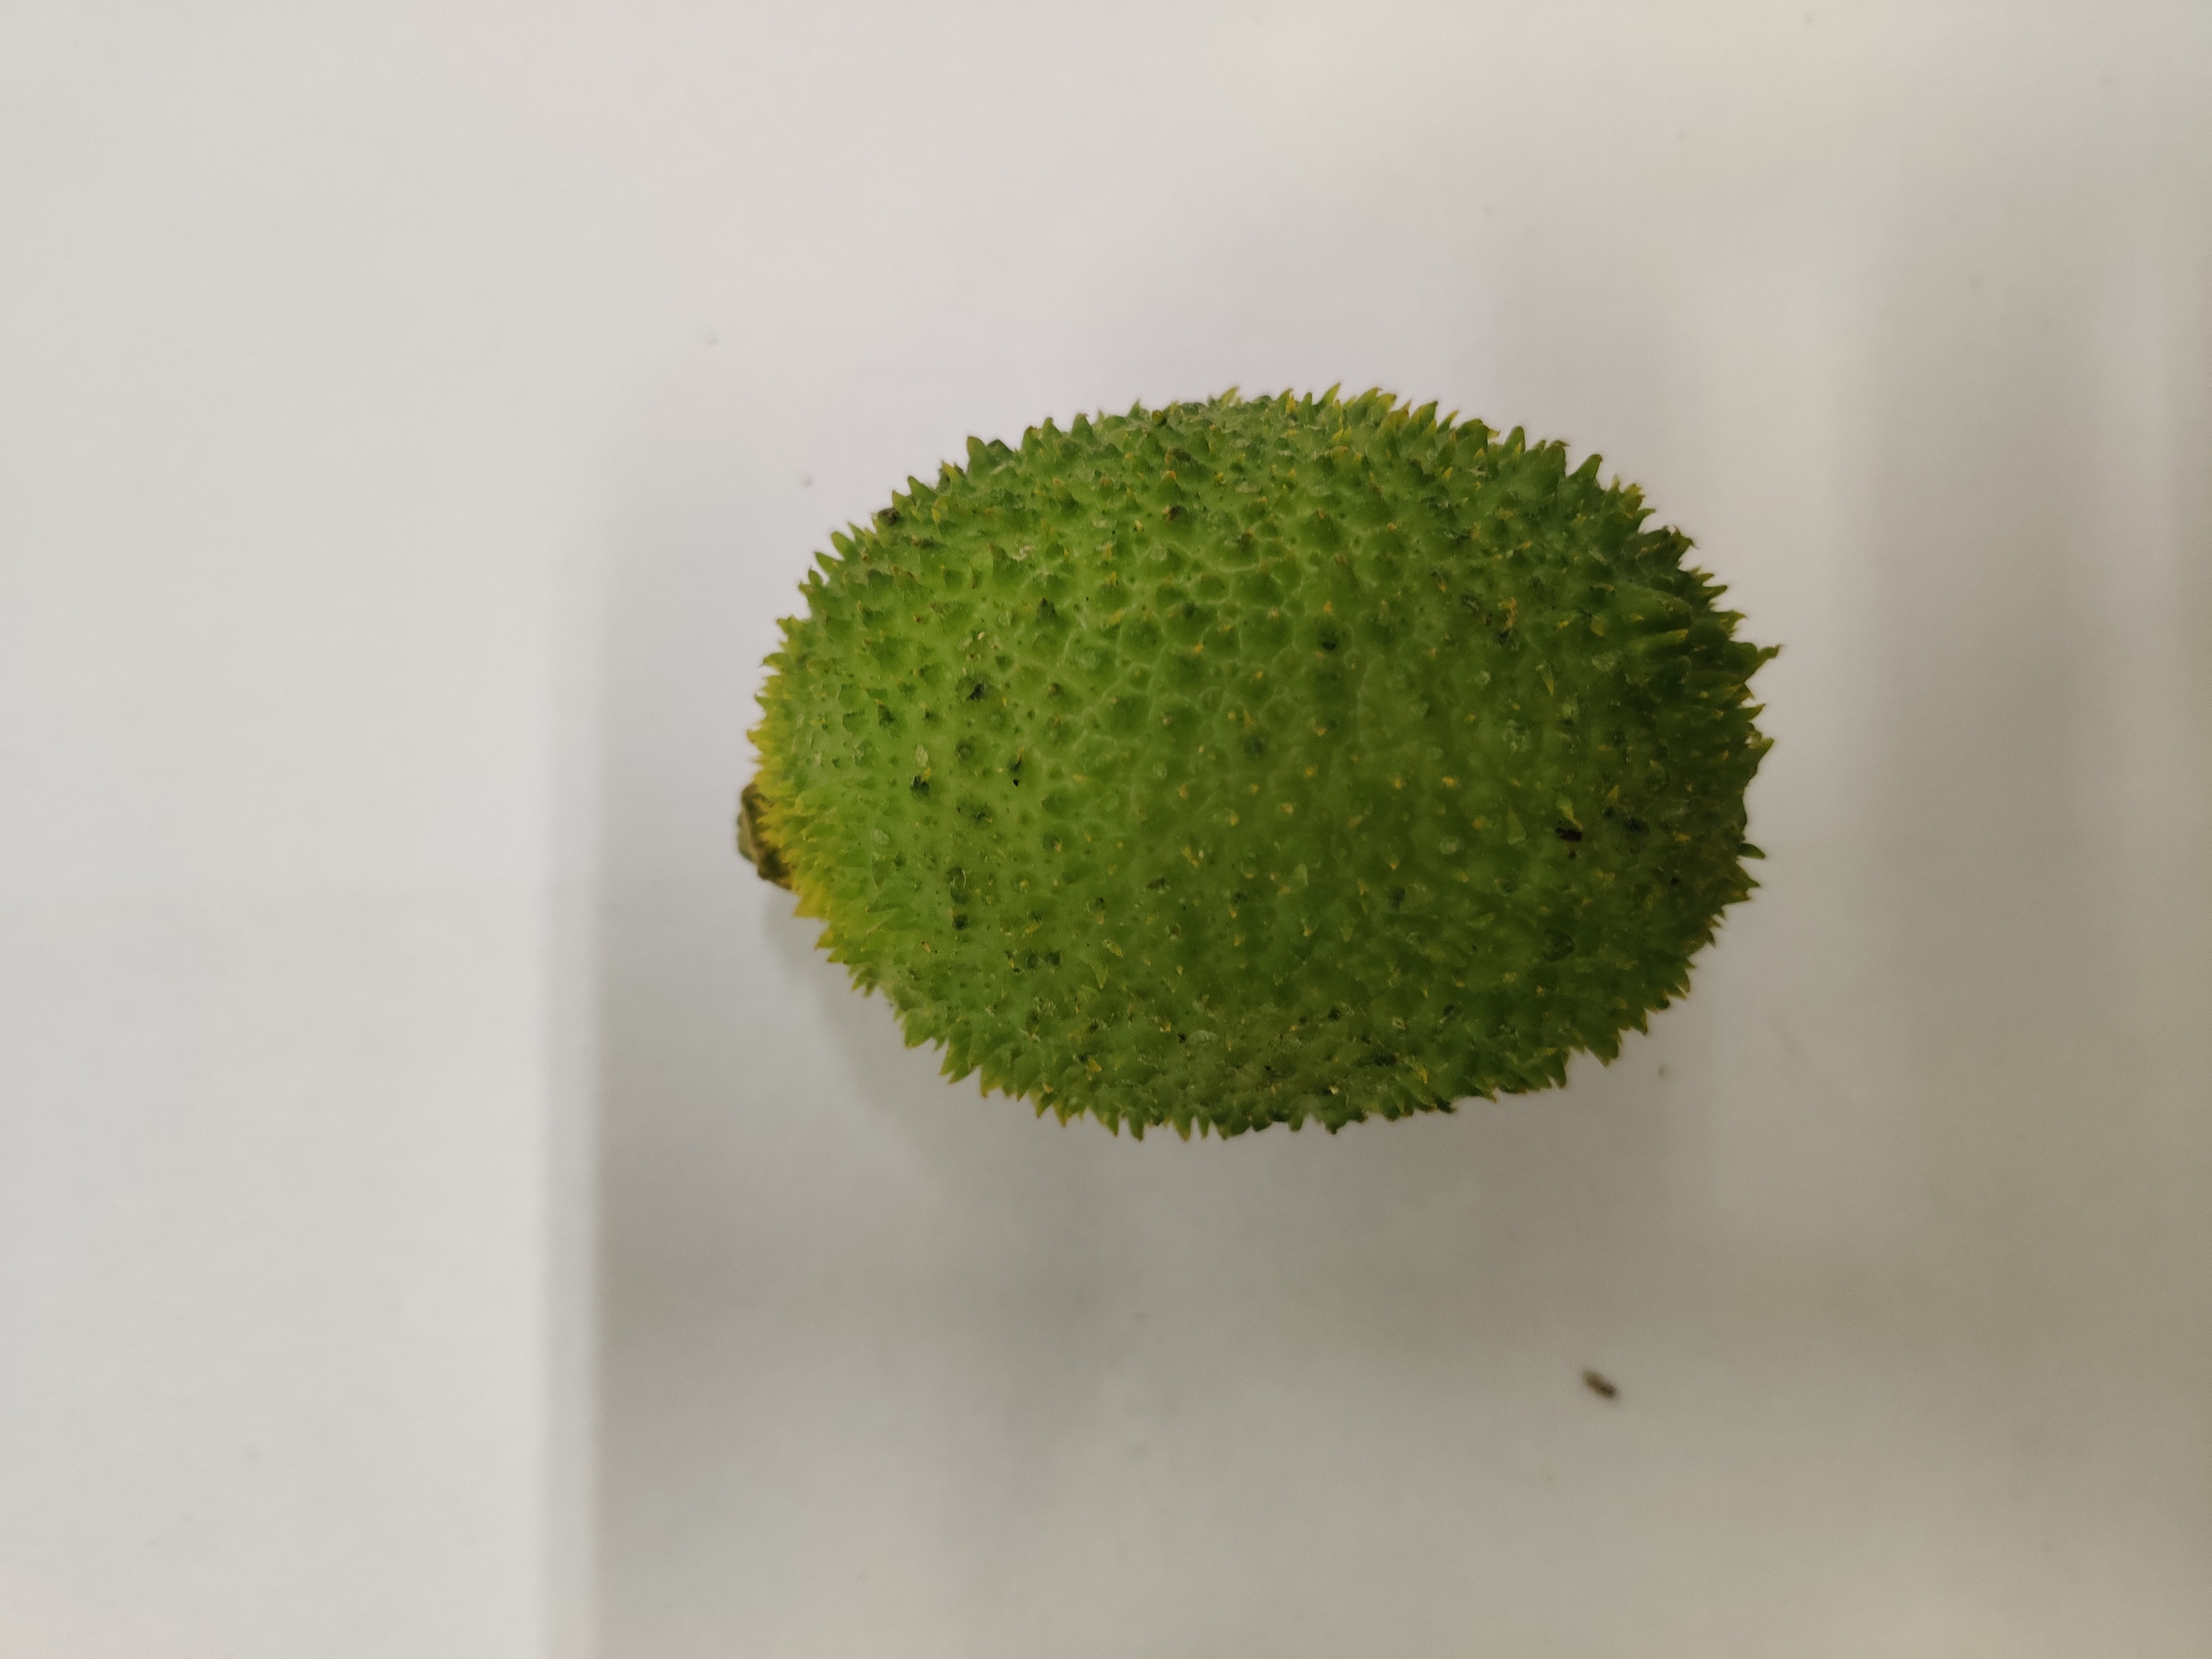
Crop: Spiny Gourd
Condition: Fresh